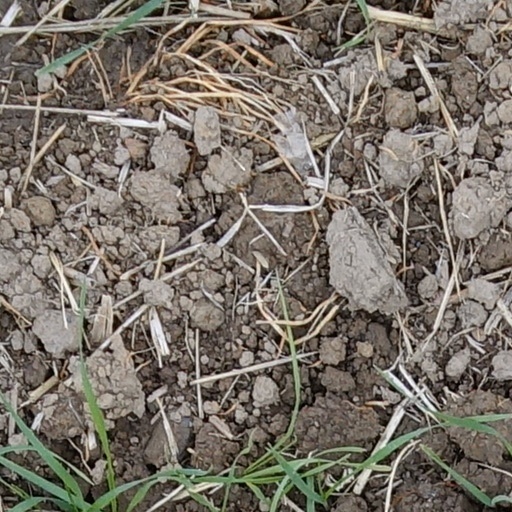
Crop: wheat